Renaissance Columbus Downtown Hotel

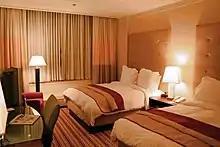
A guest room in 2006

The hotel is located in Downtown Columbus, Ohio, a half-block from the Ohio Statehouse on Capitol Square.